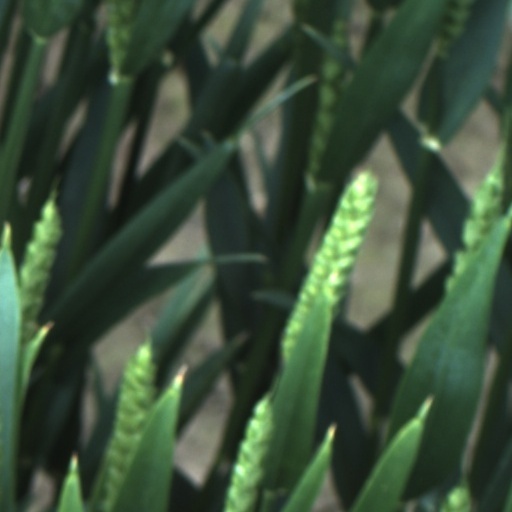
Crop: wheat